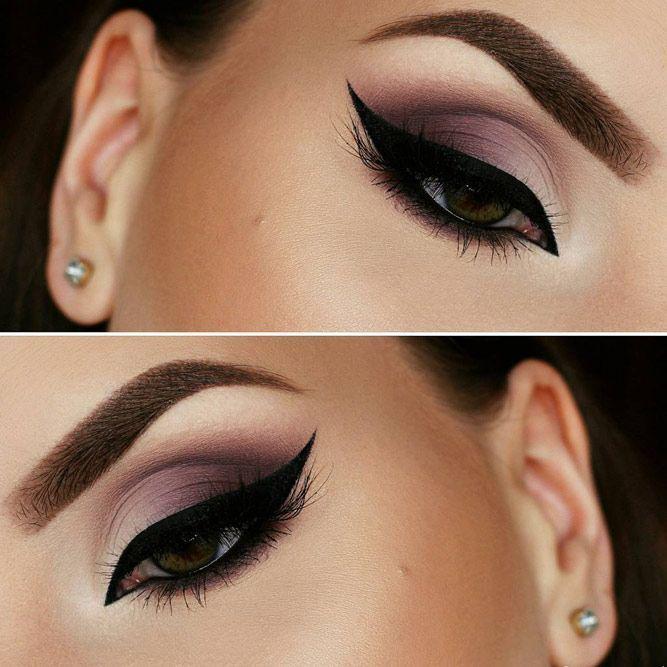
learn more tips on how to pick the right type of smokey makeup for the shape of your eyes .
Relation: Story